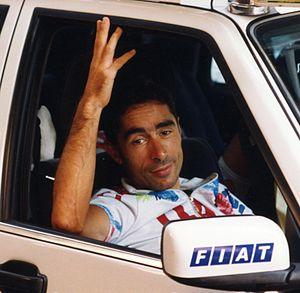
TOUR DE FRANCE 1993
Jon Unzaga Bombín est un coureur cycliste espagnol.